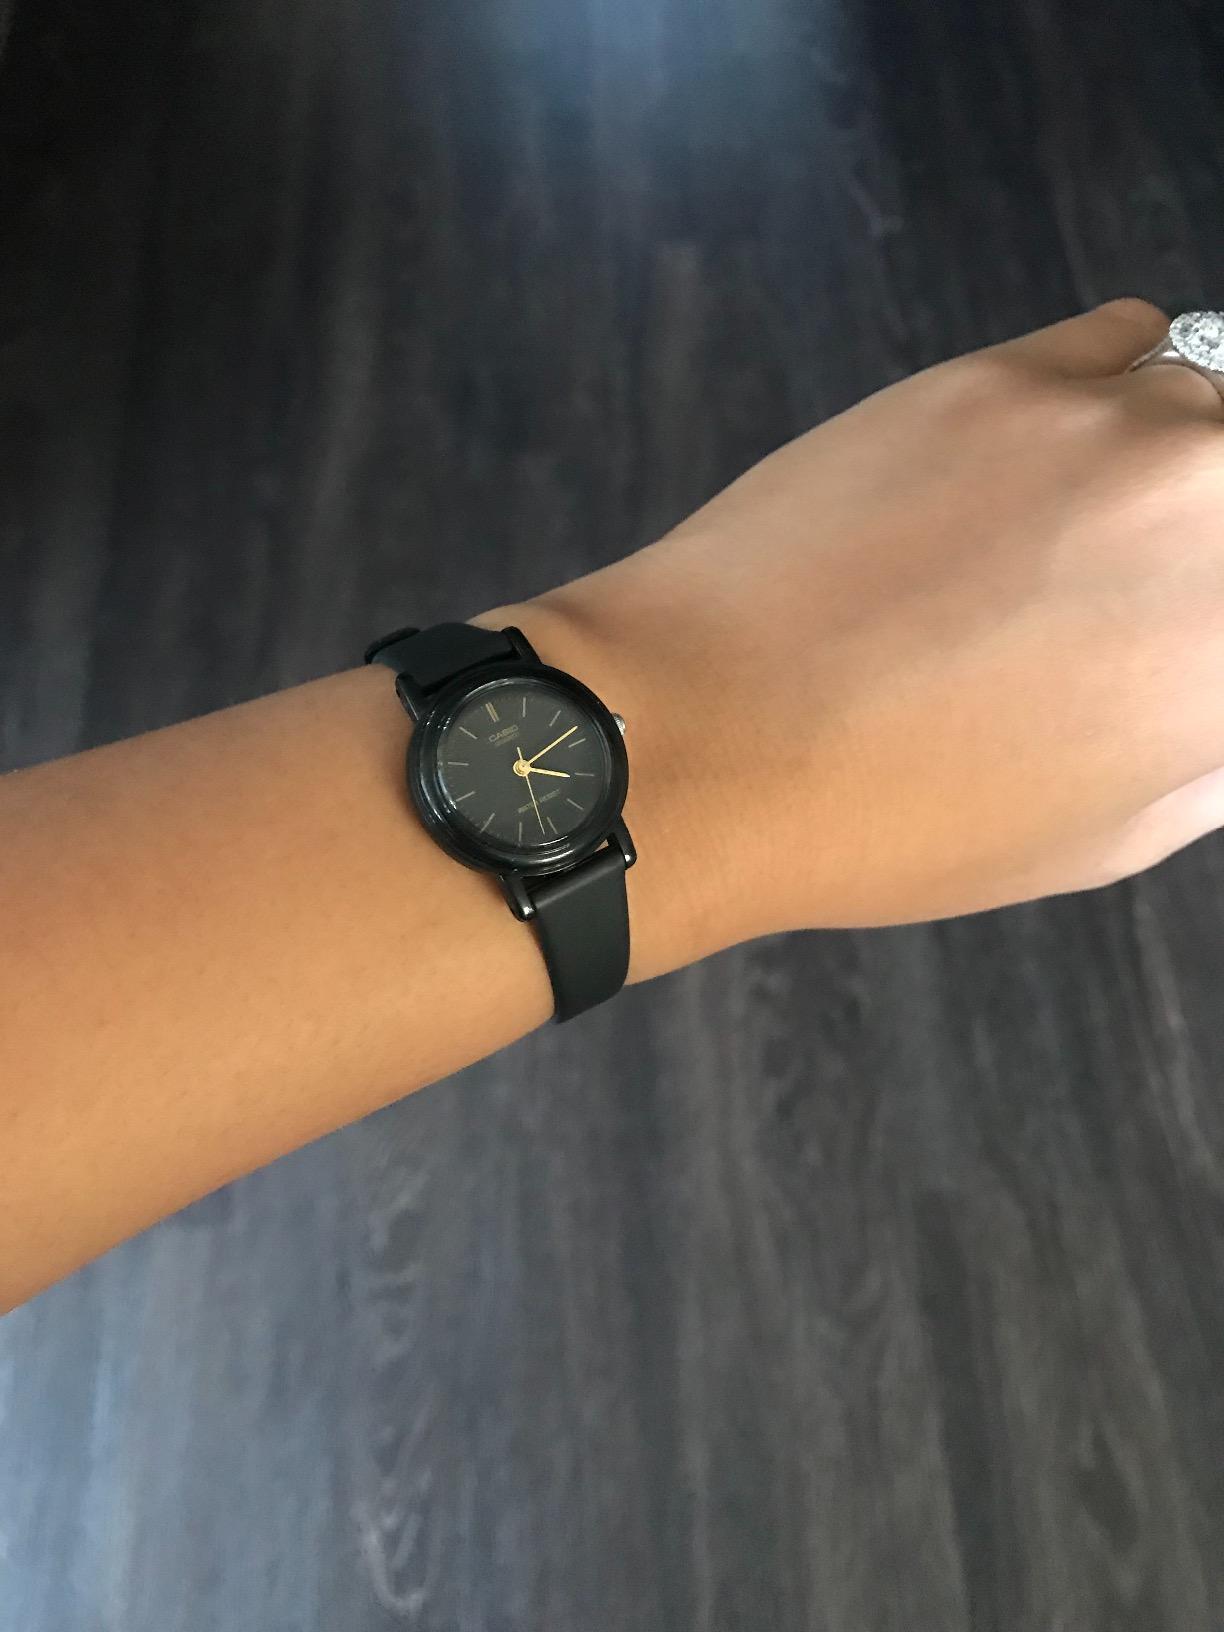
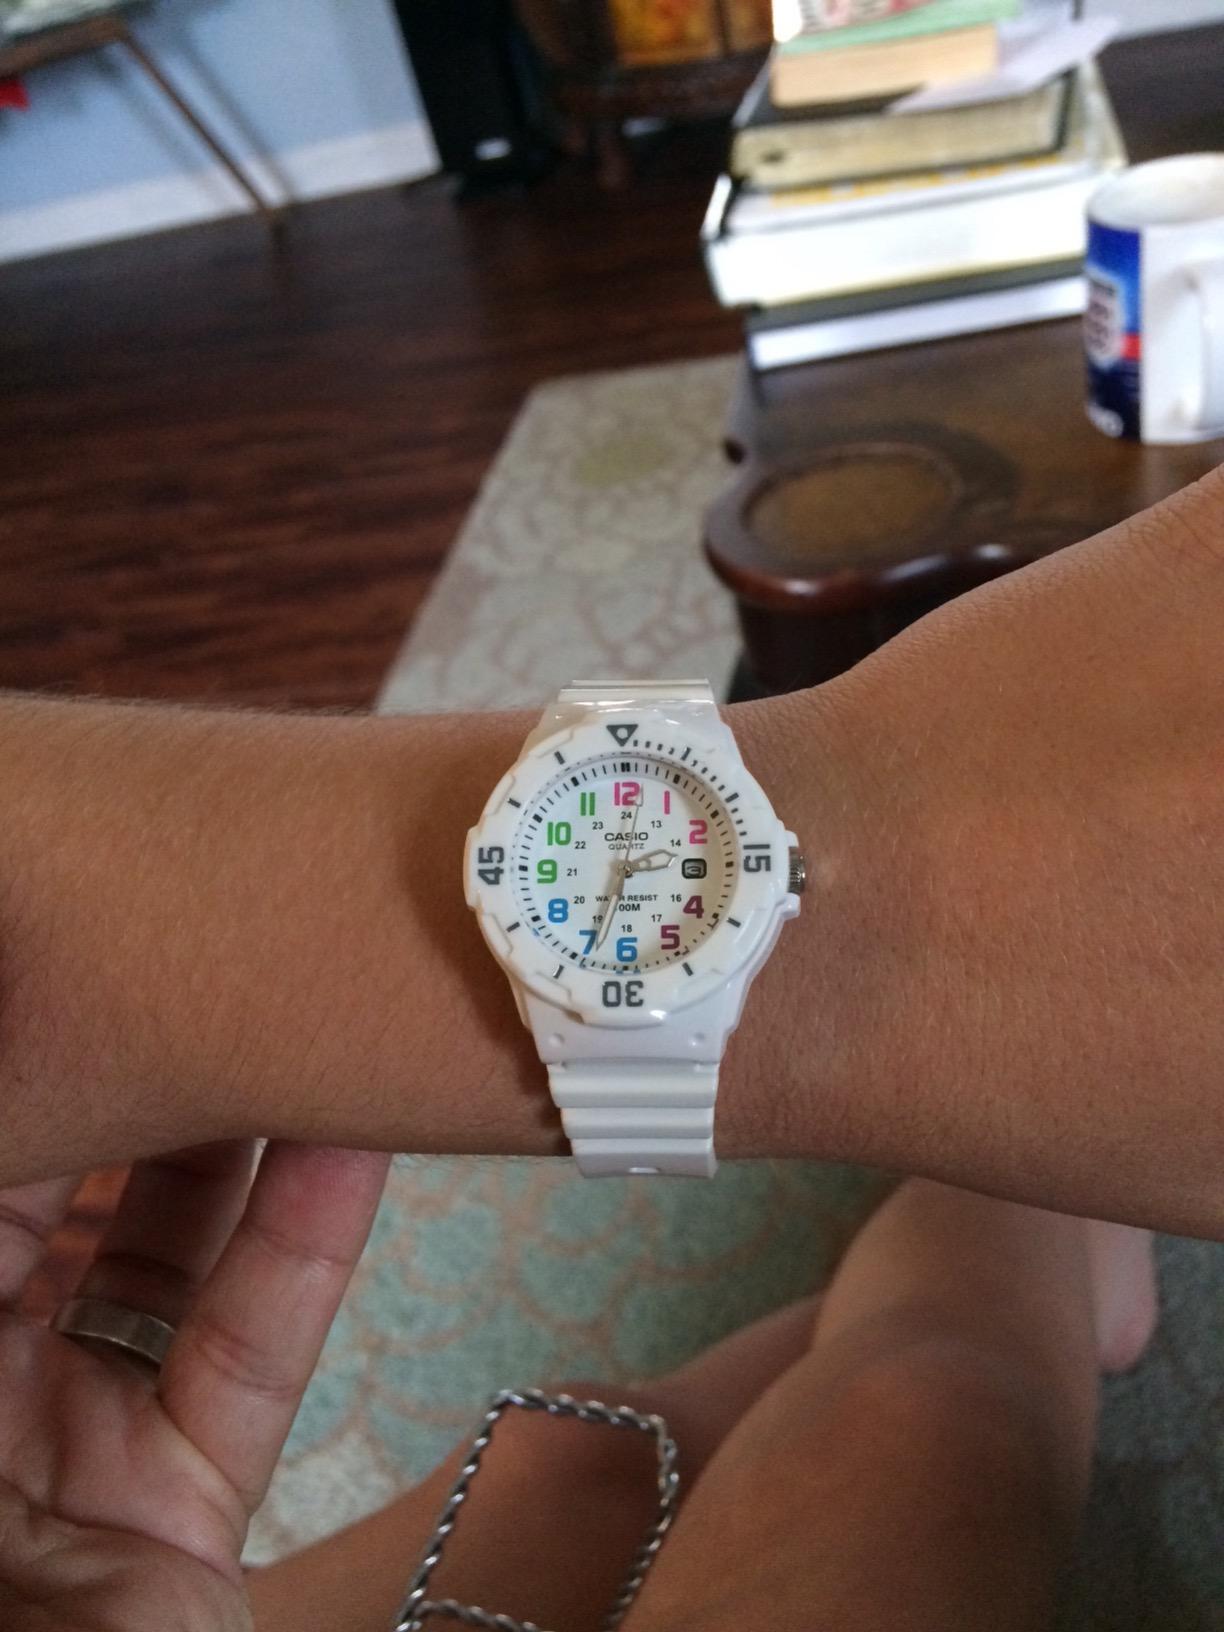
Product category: accessories_watch
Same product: no